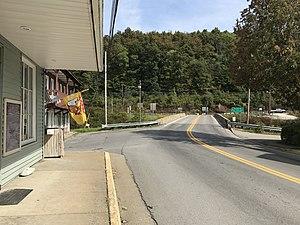
Bruceton Mills est une municipalité américaine située dans le comté de Preston en Virginie-Occidentale. Elle compte 85 habitants en 2010.